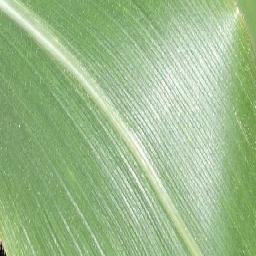
Label: Corn_(Maize)___Healthy